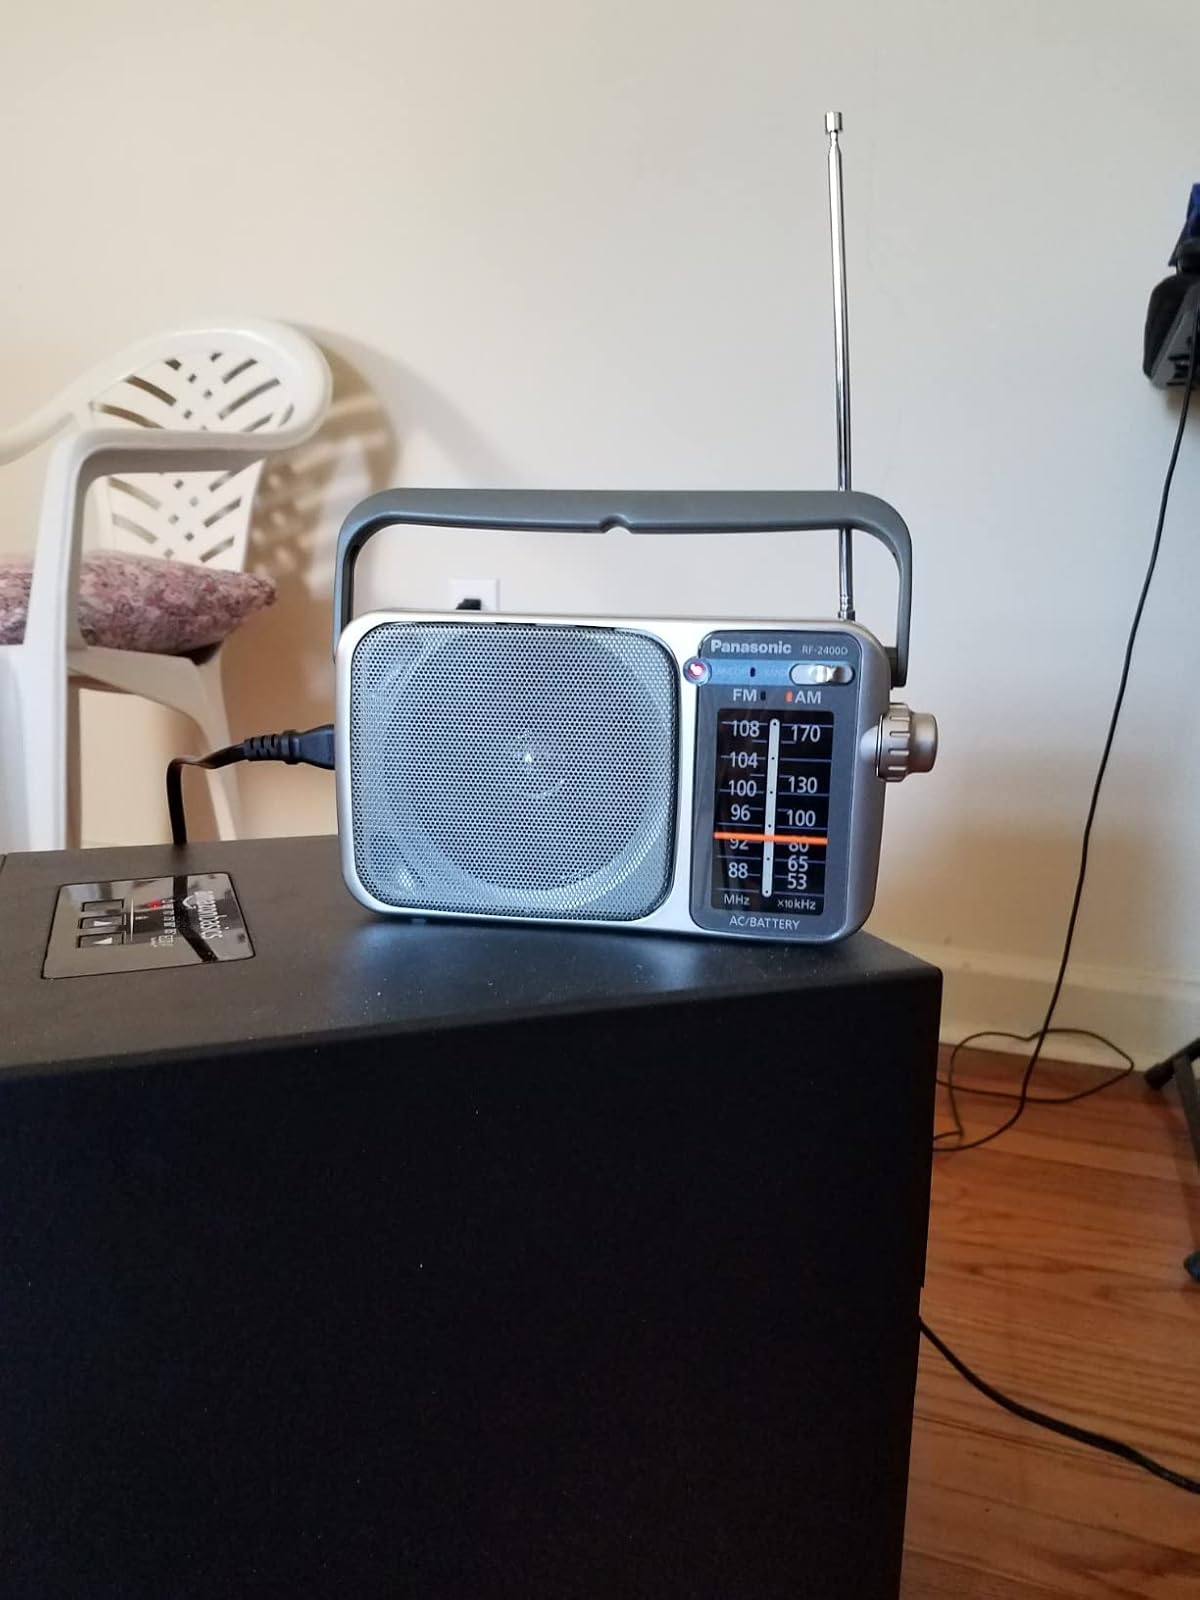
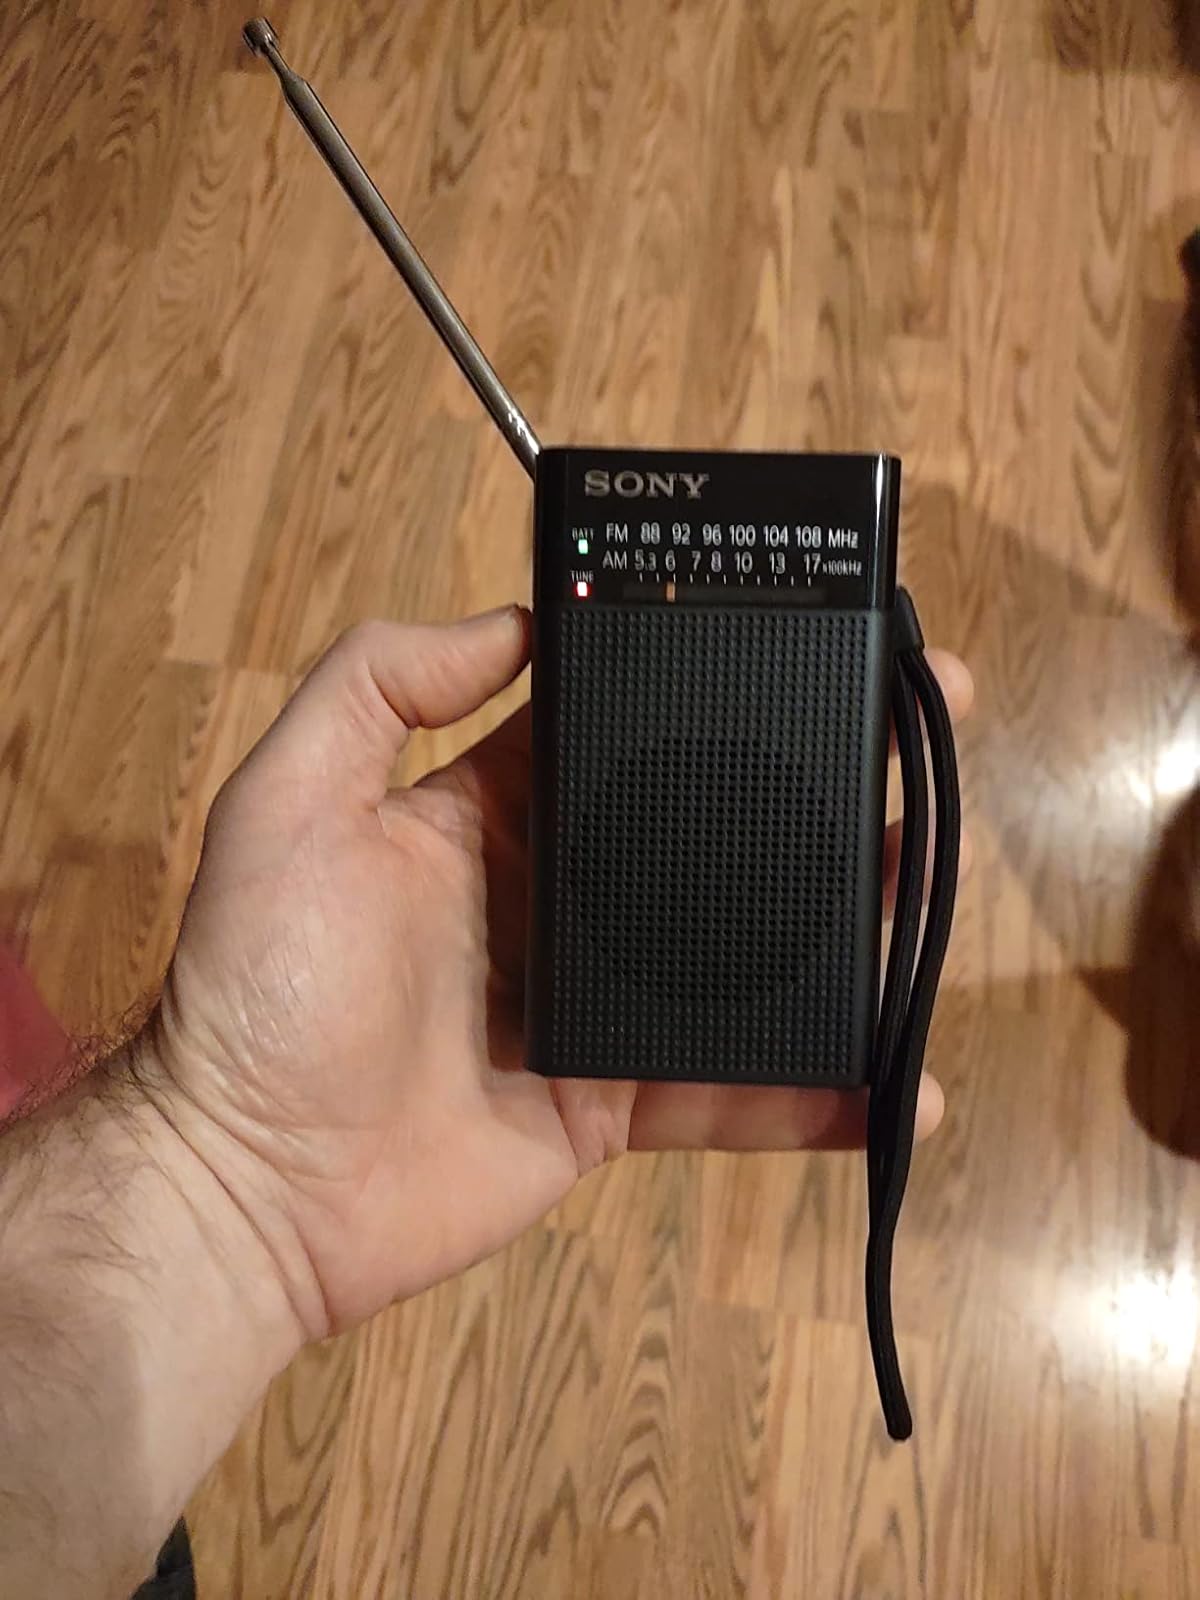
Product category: radio
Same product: no